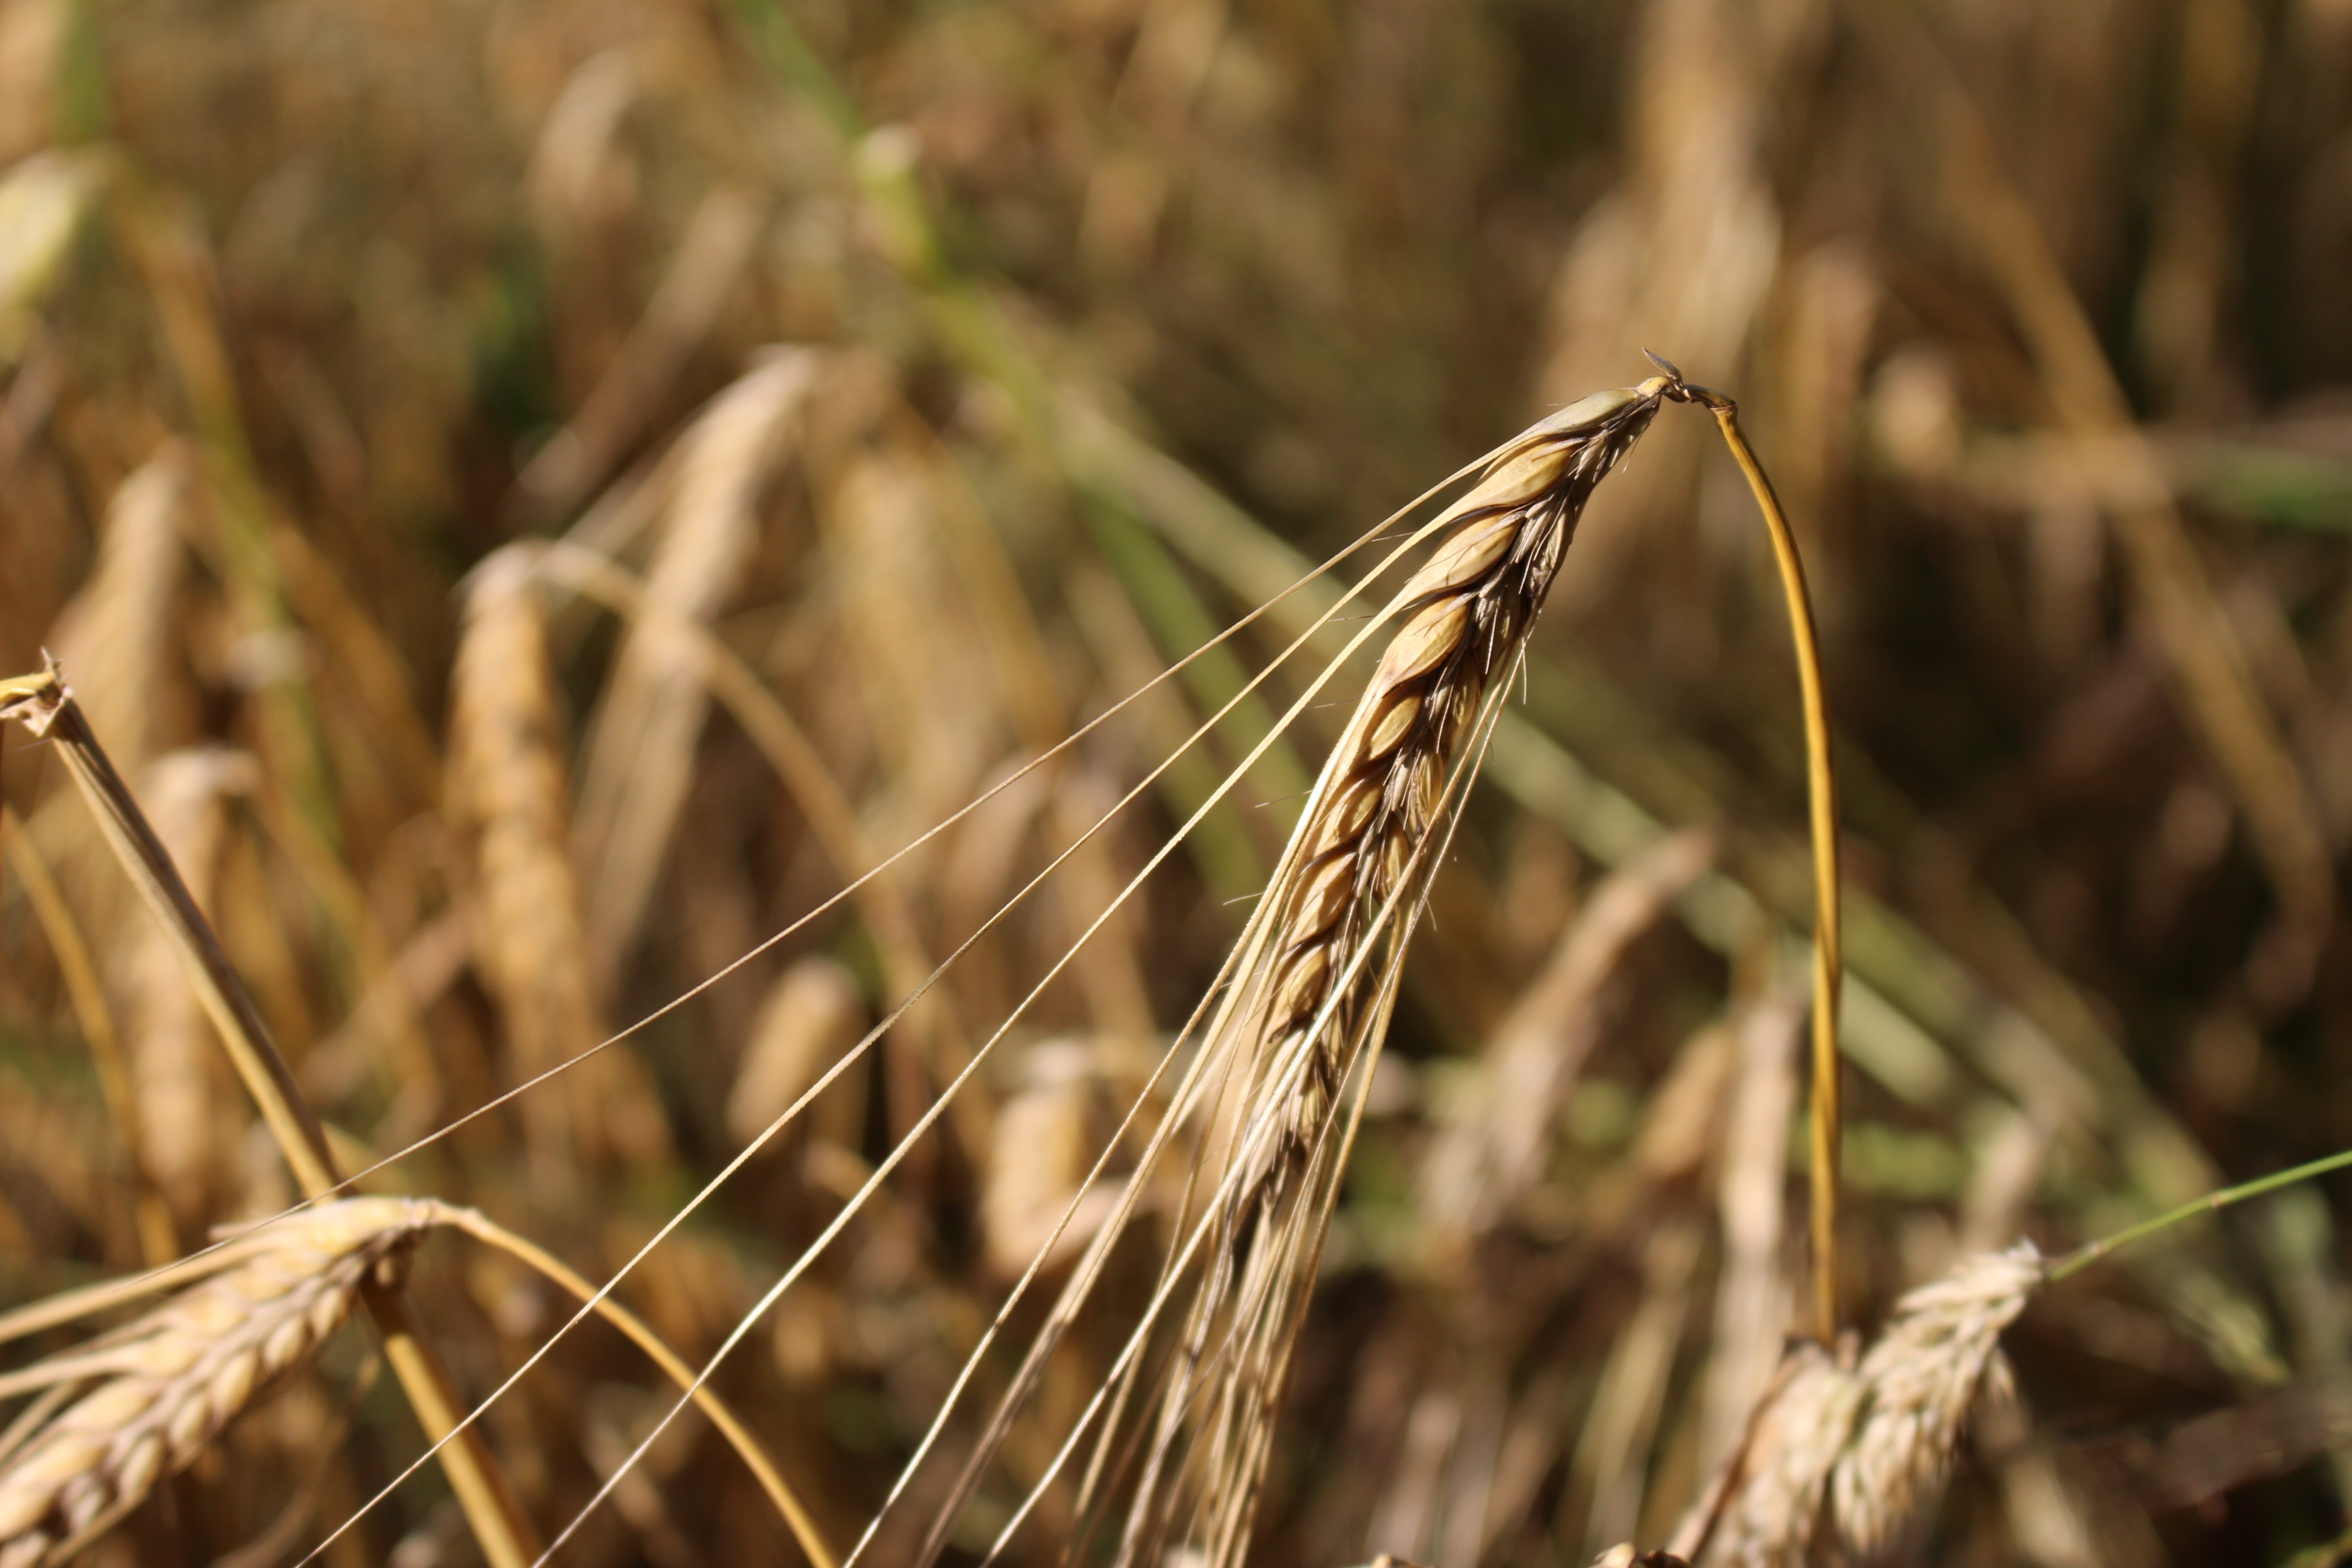
nature, grass, field, barley, prairie, summer, wildlife, food, crop, insect, agriculture, fauna, close up, cereals, macro photography, commodity, grass family, food grain